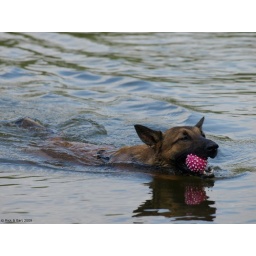
Nimue doing what Nimue does best :) Fetching the ball in the water ! Nimue is Perdita 1972's little girl